Belconnen Remand Centre

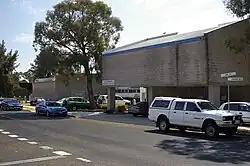
Exterior of Belconnen Remand Centre in February 2009

Belconnen Remand Centre, or BRC, was an Australian remand custody facility located in Belconnen, Australian Capital Territory, Australia. The centre opened in 1976 and closed in 2009. At times, it held a small number of illegal immigrants.